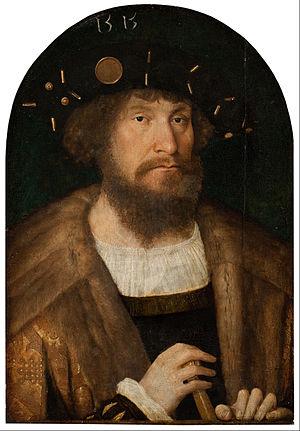
Christian II de Danemark, Norvège et Suède, né le 1ᵉʳ juillet 1481 au château de Nyborg et décédé le 25 janvier 1559 au château de Kalundborg, est un roi de Danemark, de Norvège et de Suède sous l'Union de Kalmar.